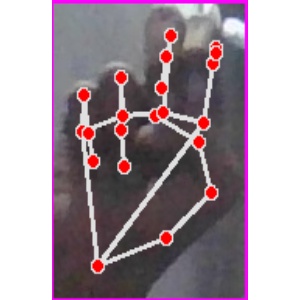
अक्षर: ह